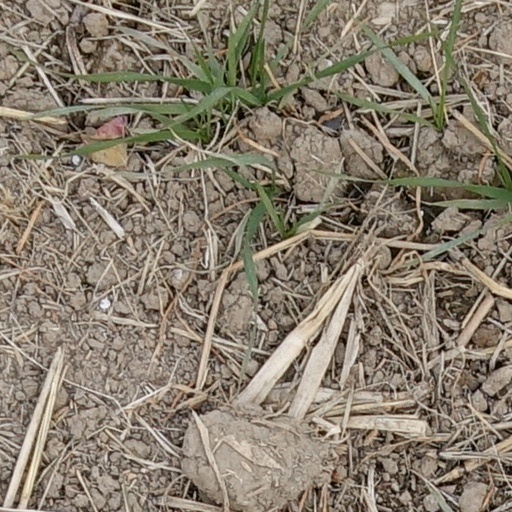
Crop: wheat